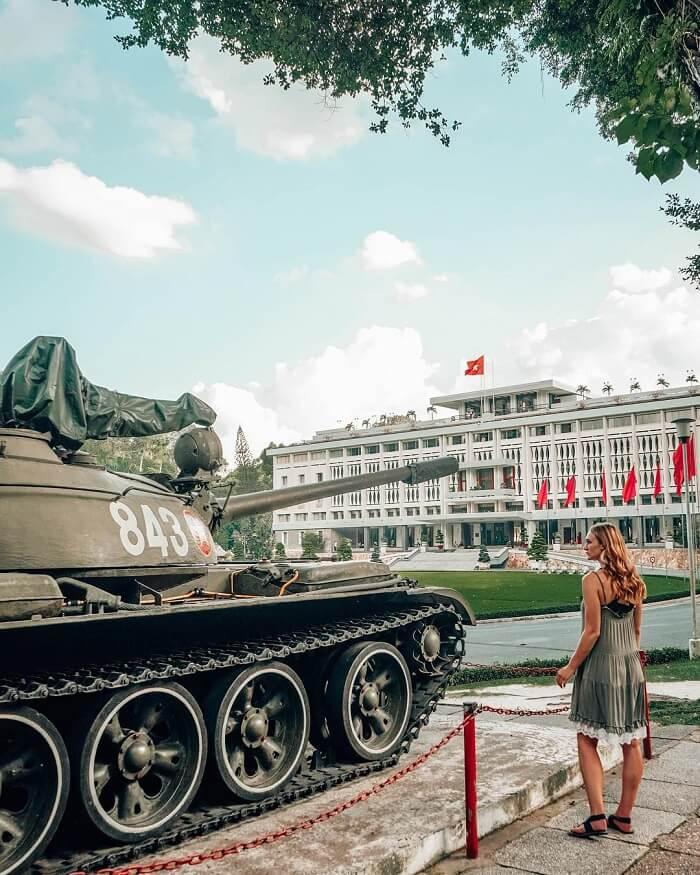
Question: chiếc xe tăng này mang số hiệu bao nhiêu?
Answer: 843